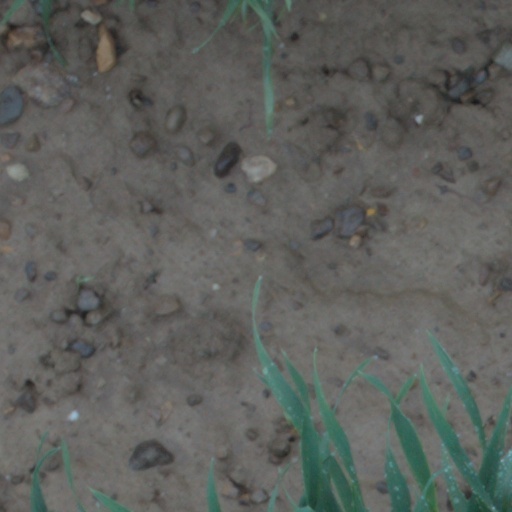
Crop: wheat